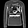
Label: Pullover